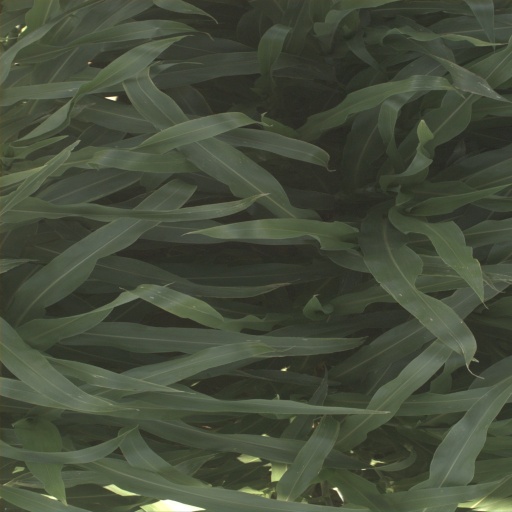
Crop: sorghum